CHN Energy Investment Group

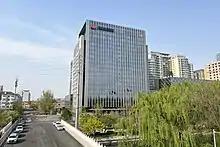
Headquarters

CHN Energy Investment Group (branded as CHN Energy) is a state-owned mining and energy company administrated by the State-owned Assets Supervision and Administration Commission of the State Council.